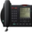
Label: telephone